The Orange Book

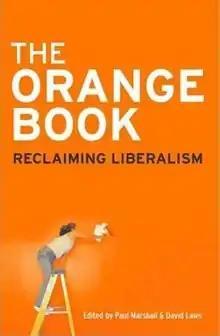

The Orange Book: Reclaiming Liberalism is a book written by a group of prominent British Liberal Democrat politicians and edited by David Laws and Paul Marshall in 2004. Three contributors later became leaders of the Liberal Democrats: Nick Clegg, Vince Cable and Ed Davey. Other contributors include Chris Huhne, Susan Kramer, Mark Oaten and Steve Webb. The book's central philosophy, and some of its ideas, are supported by Liberal Reform, an internal group of the Liberal Democrats. It has been compared with "The Purple Book: A Progressive Future For Labour", published seven years later by senior members of the UK's Labour Party, who were associated with the governments of Tony Blair and Gordon Brown.